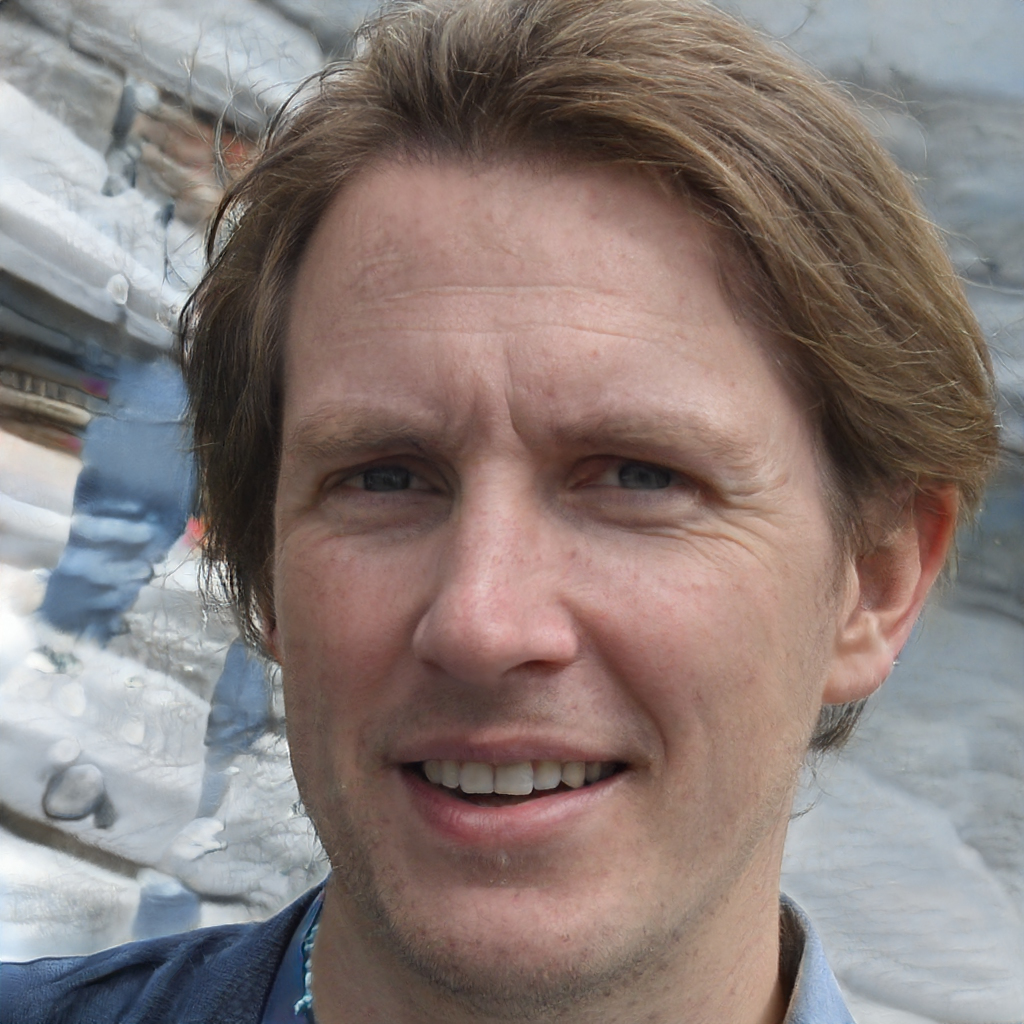
Gender: Male